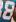
Number: 8